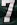
Number: 7